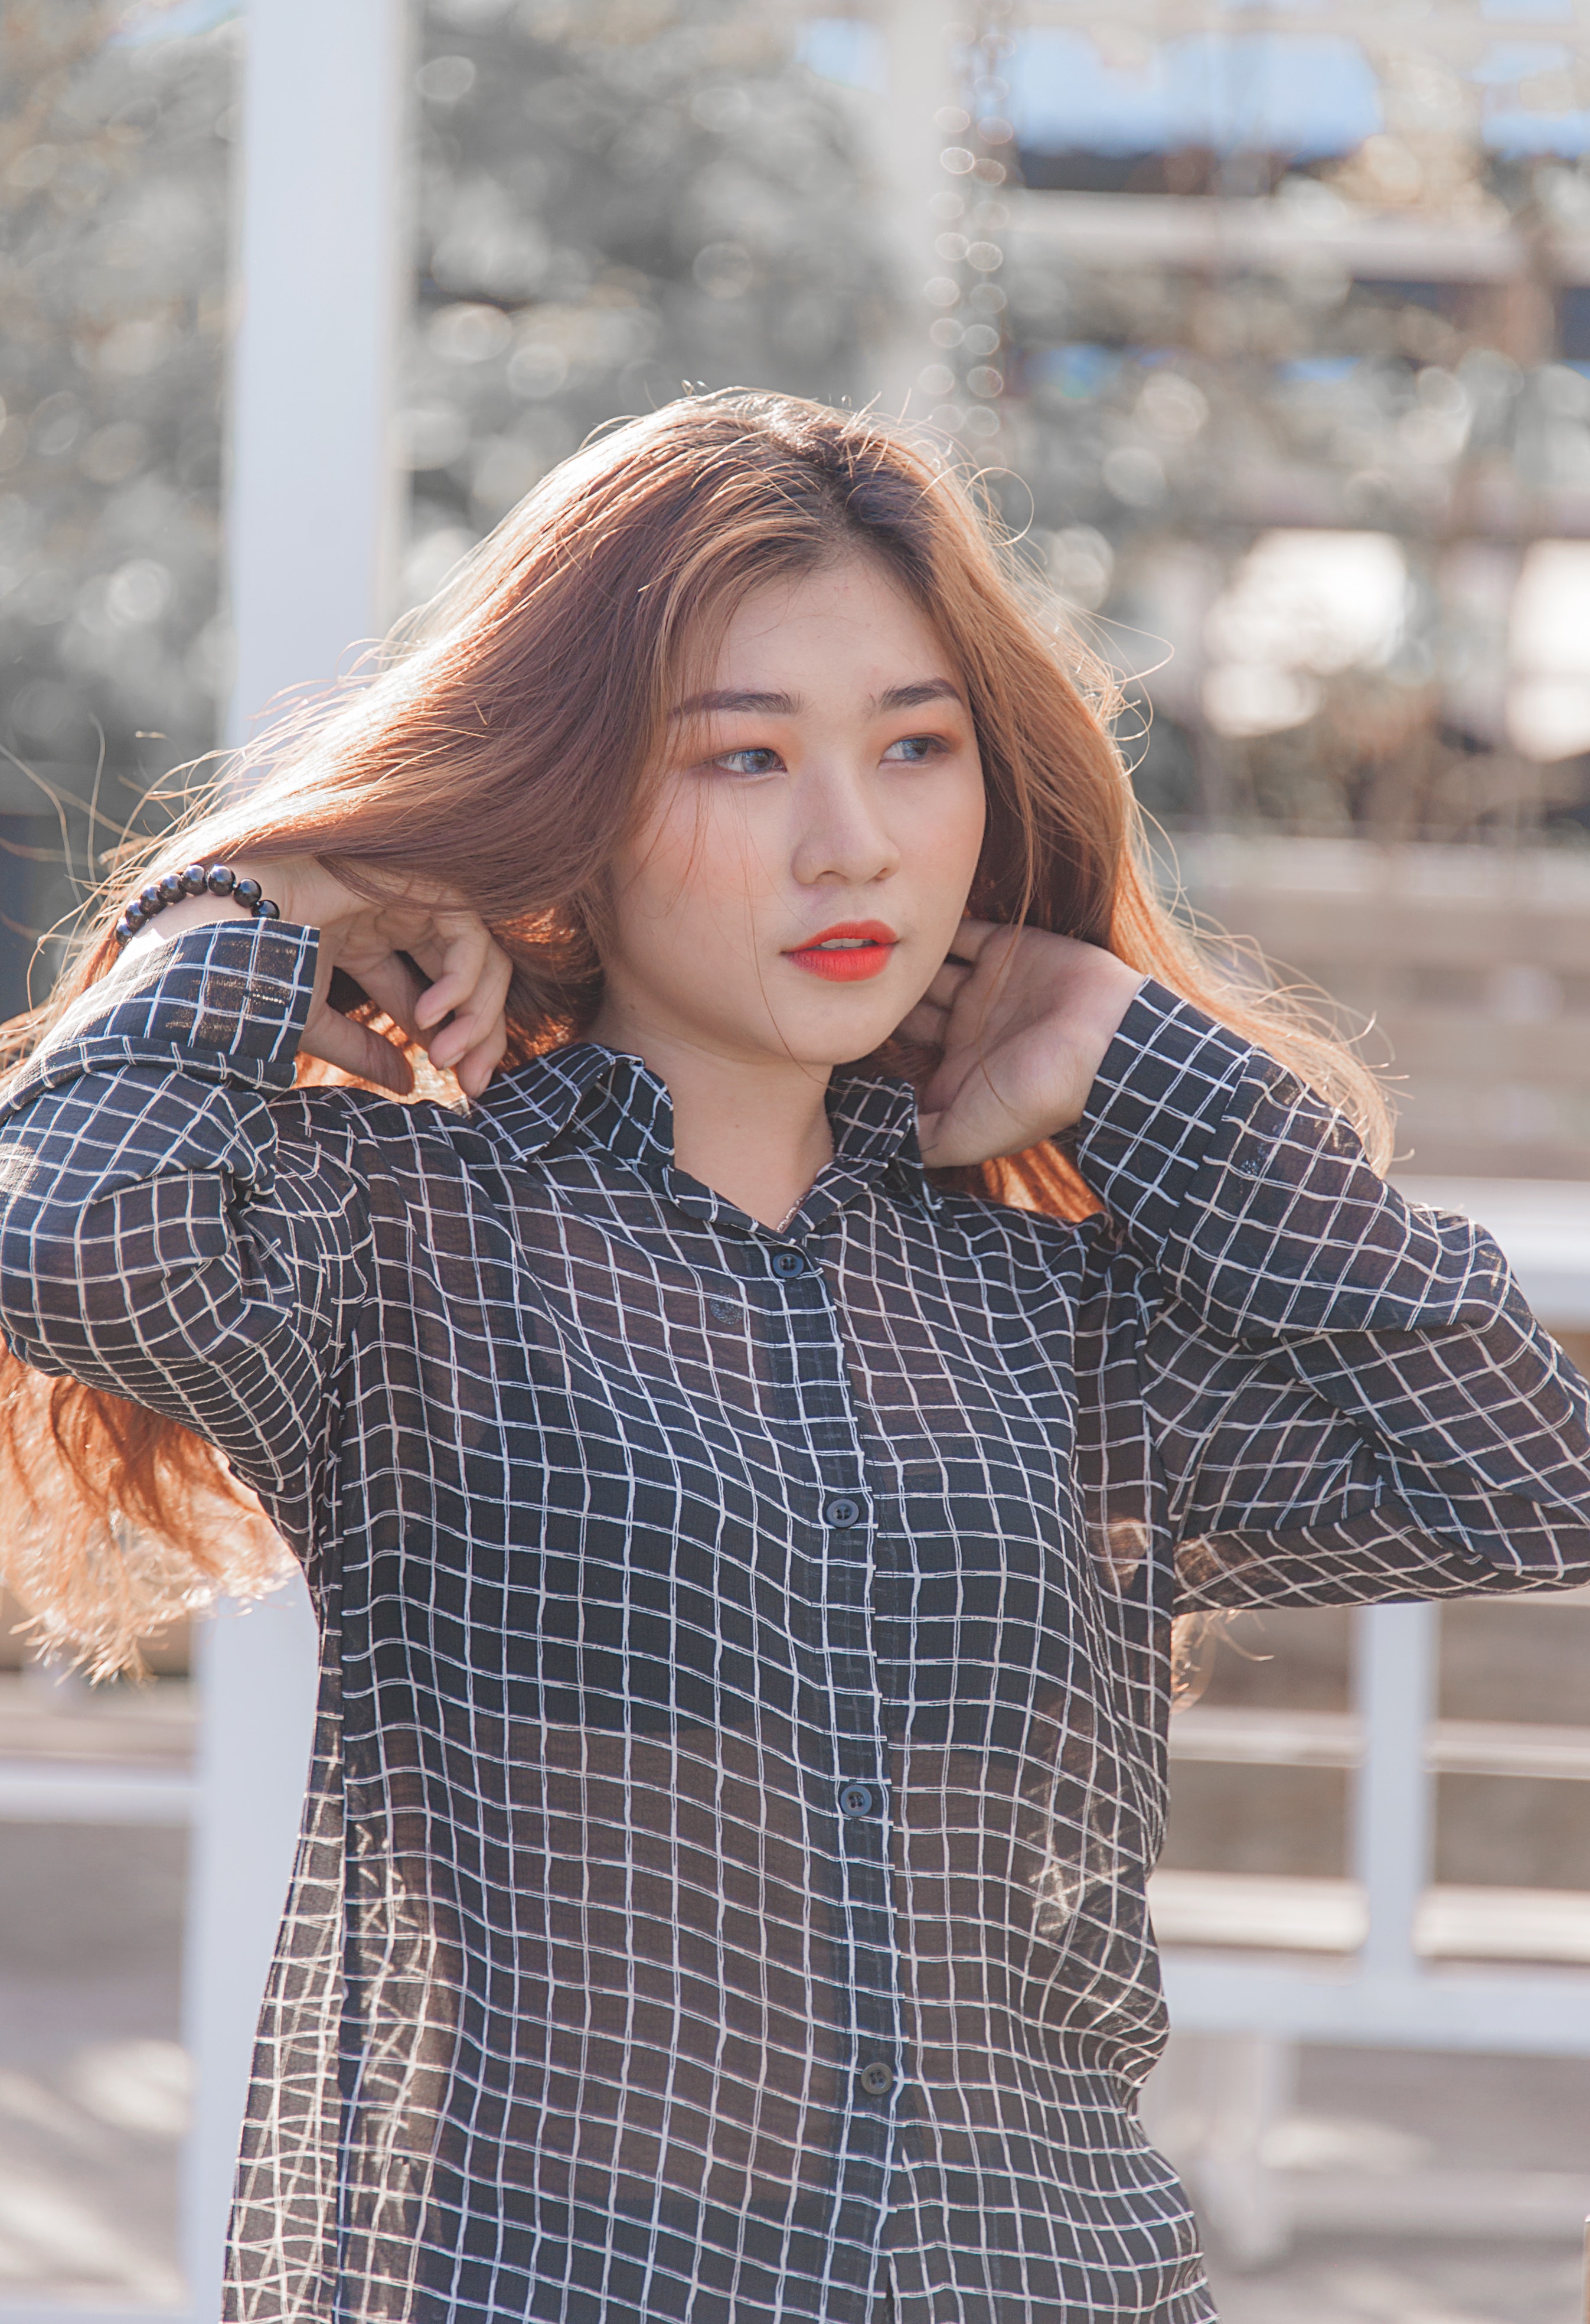
photograph, clothing, blue, street fashion, beauty, lip, fashion, pattern, shoulder, model, design, photography, photo shoot, dress, sleeve, outerwear, brown hair, long hair, textile, portrait photography, jeans, neck, blouse, top, plaid, electric blue, style, denim, fashion model